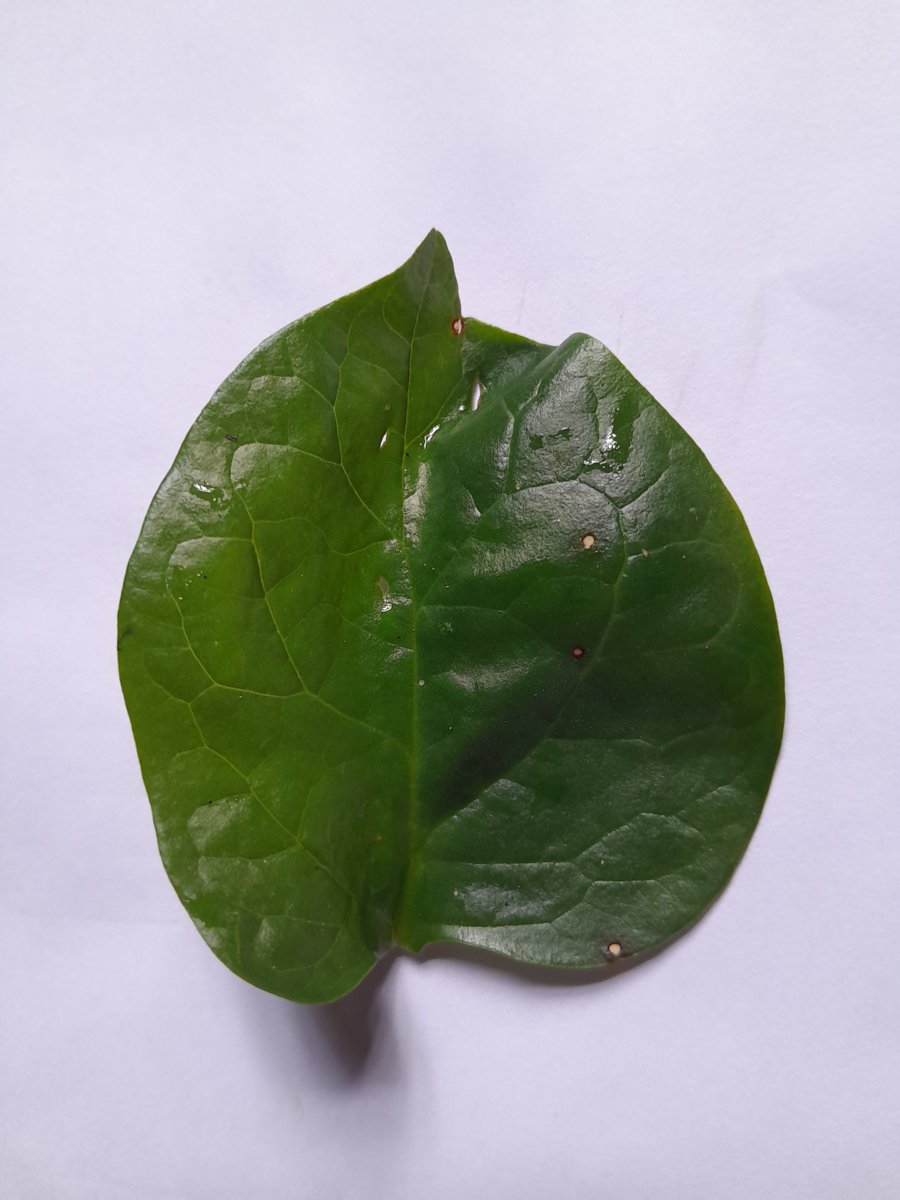
Label: Bacterial-Spot